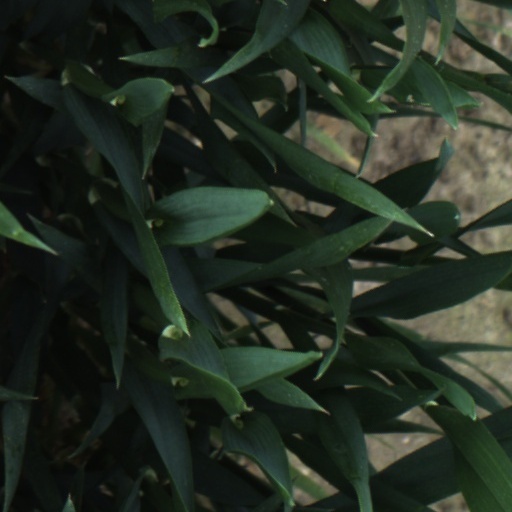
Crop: wheat